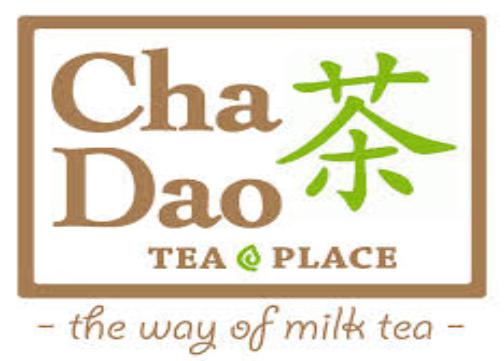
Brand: Cha Dao
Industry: Food